Black Hippy

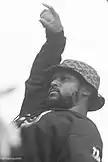
Top: Kendrick Lamar, Jay Rock Bottom: Ab-Soul, Schoolboy Q

Black Hippy was an American hip hop supergroup from South Los Angeles, California, formed in 2008. The group consisted of West Coast rappers Ab-Soul, Jay Rock, Kendrick Lamar, and ScHoolboy Q. Black Hippy was constructed after all of its members had signed to Carson-based indie record label, Top Dawg Entertainment (TDE).